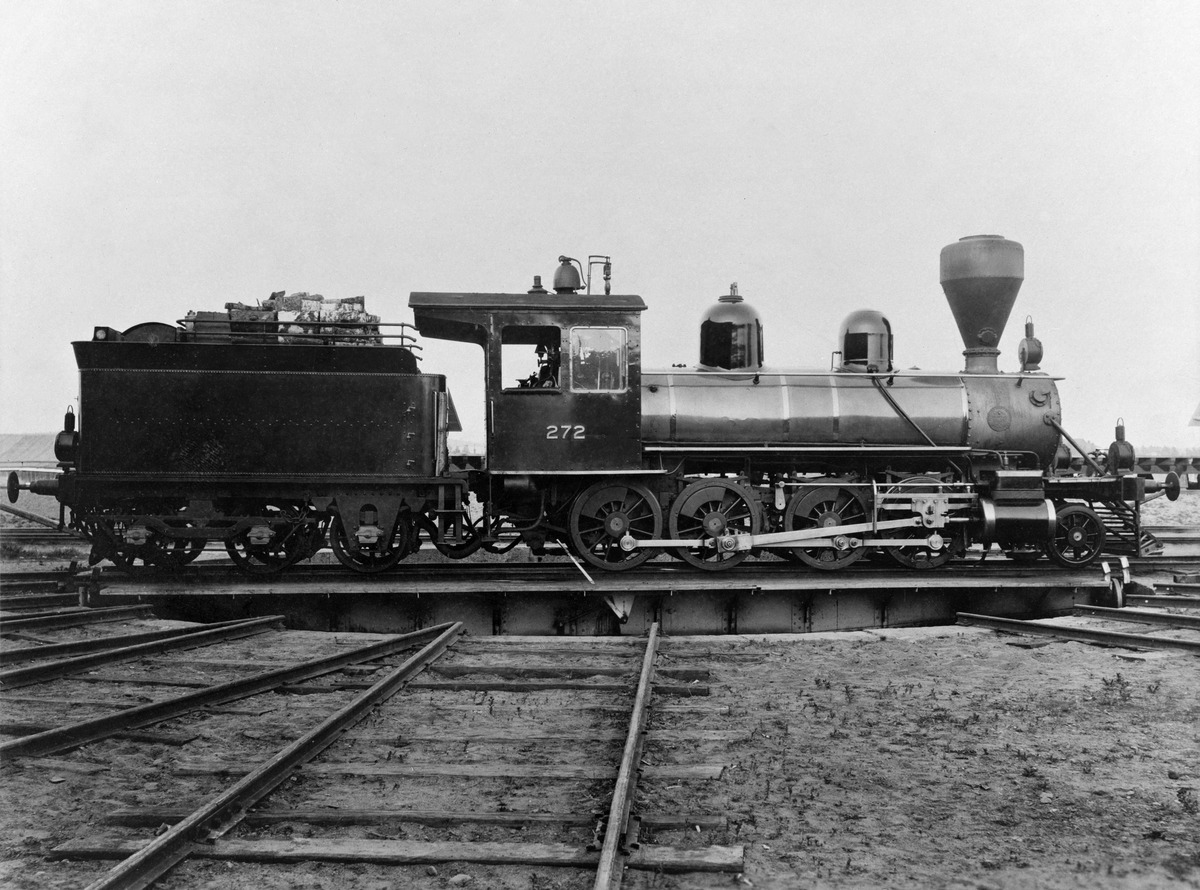
Veturi (K1) Tk 1 272
sisällön kuvaus: Veturi (K1) Tk 1 272. (Valmistaja Baldwin-Locomotive-Works, Philadelphia 1899.) Kuvattu mahdollisesti Sortavalan ratapihalla. mustavalkoinen
Kuvaaja: Eder A. Uusi Valokuvaamo, Sortavala, valokuvaaja
Ajankohta: kuvausaika 1900 -luvun alku
Paikka: Suomi, Uusimaa, Helsinki, Helsinki
Aiheet: junat, veturit, rautatiet